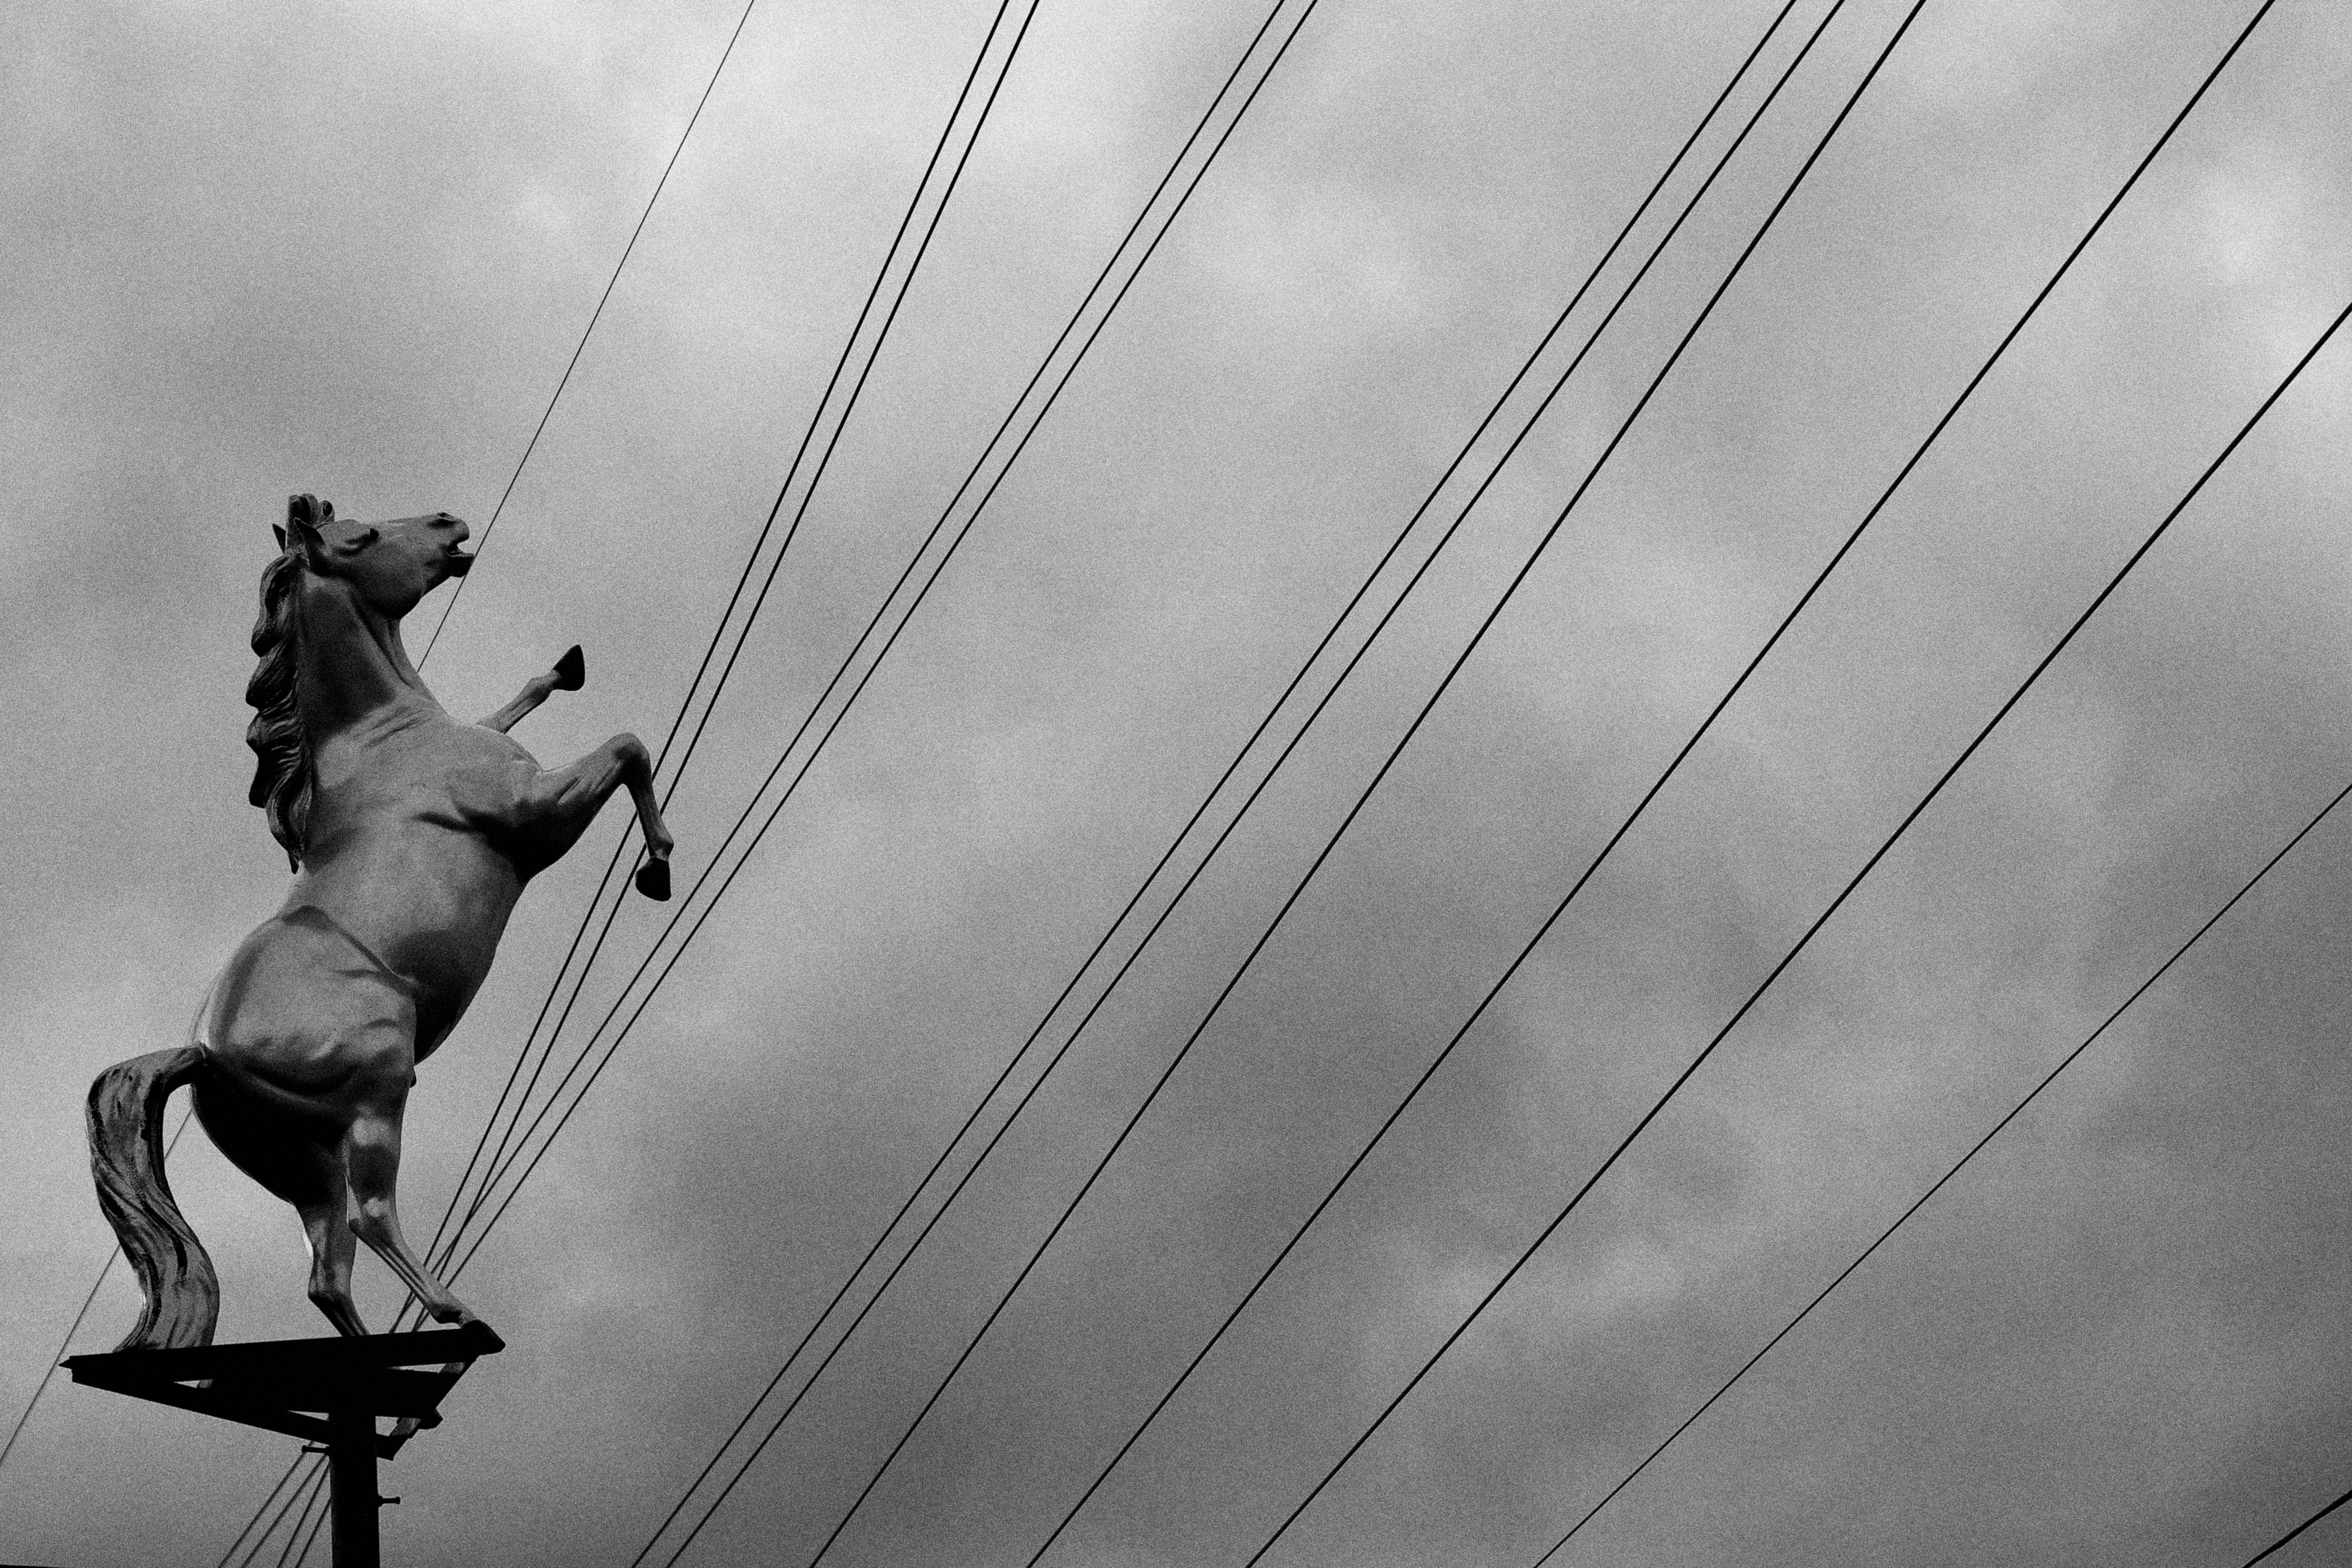
light, black and white, white, photography, statue, line, black, monochrome, photograph, shape, odyssey, monochrome photography